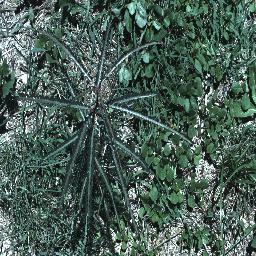
Label: parkinsonia